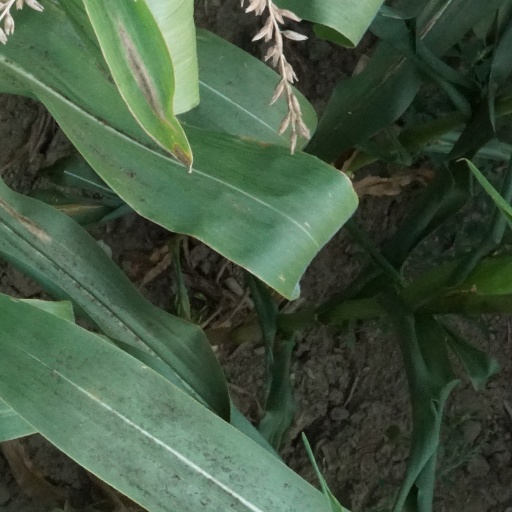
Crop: maize; corn